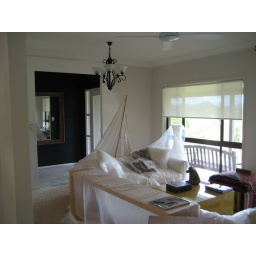
View through lounde to entrance. Boat is just sitting there waiting to go next to the TV against the black wall.